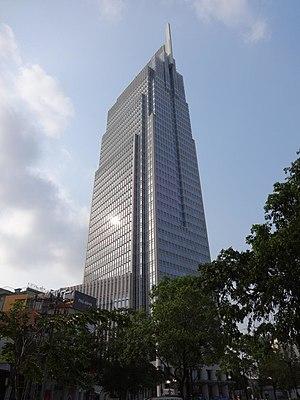
Cette Liste des plus hauts bâtiments du Vietnam liste les gratte-ciels du Vietnam.
La Vietcombank Tower est un gratte-ciel de 206 mètres construit en 2015 pour la Vietcombank à Hô-Chi-Minh-Ville au Vietnam.
La Banque par actions du commerce extérieur du Vietnam, vietnamien : Ngân hàng Ngoại thương Việt Nam] communément appelée Vietcombank, est une banque commerciale au Viêt Nam.